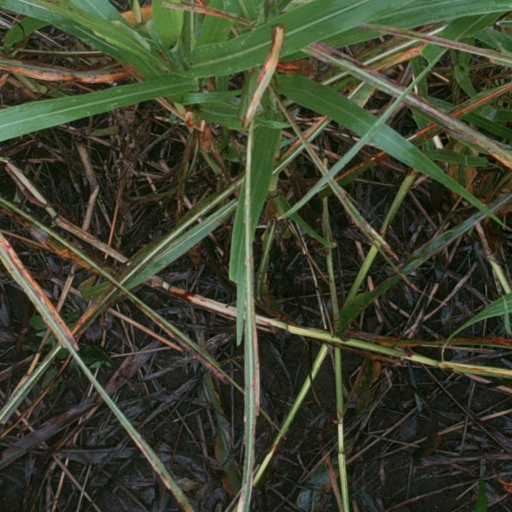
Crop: sorghum